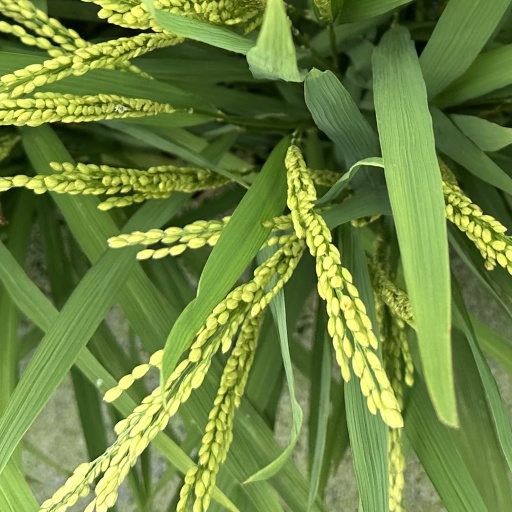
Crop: rice